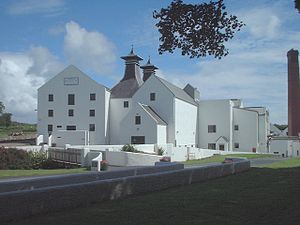
Lagavulin
Indgangen til Lagavulin Distillery
Lagavulin Single Malt er en skotsk single malt whisky, der fremstilles på øen Islay. Mærket har i mange år været blandt de mest kendte, men fik endu et kommercielt løft, da det i 1988 blev markedsført som 1 af de 6 Classic Malts.